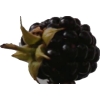
Label: blackberry